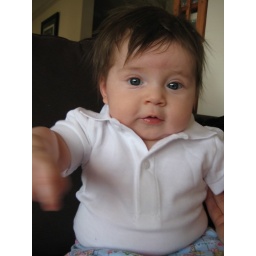
Meg in white shirt